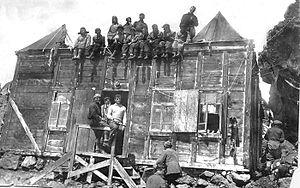
Le refuge des 11 est un ancien refuge de montagne situé à une altitude de 4 130 mètres sur la face sud-est du mont Elbrouz, dans le massif du Caucase, en Russie. Construit en 1938 et inauguré l'année suivante, il accueille pendant 60 ans les alpinistes avant d'être détruit le 16 août 1998 par un incendie d'origine accidentelle.